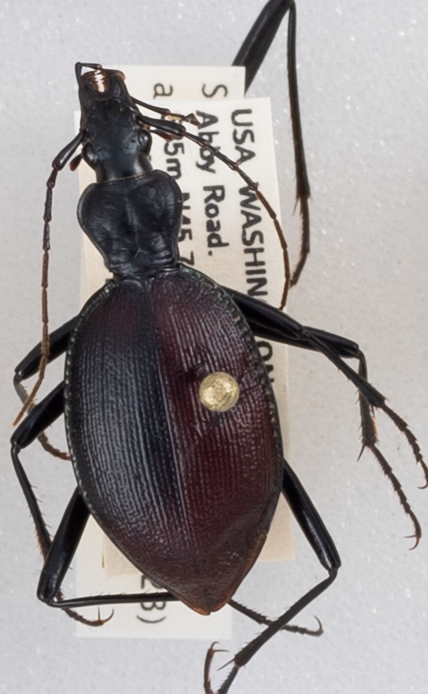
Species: Scaphinotus angusticollis
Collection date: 2018-09-18
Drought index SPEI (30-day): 0.42
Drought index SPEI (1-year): -0.436
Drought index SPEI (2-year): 0.71